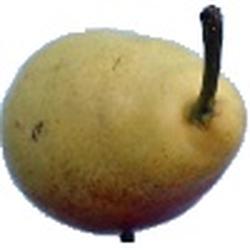
Label: Pear